Vyazemsky Lane

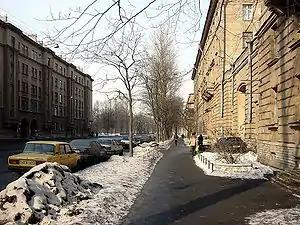
Vyazemsky Lane

Vyazemsky Lane is a side street in Petrogradsky District of Saint Petersburg, Russia. It connects Professora Popova Street with Sand Embankment.